History of Marshfield, Massachusetts

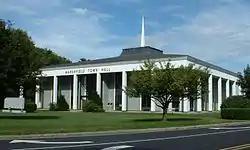
The modern Marshfield Town Hall, located near the southern merger of Routes 3A and 139, Marshfield, Massachusetts.

Native Americans lived in Marshfield for thousands of years before the white traders and settlers arrived in what is today considered coastal Massachusetts. These people included members of the Wampanoag Tribe of the Algonquin nation and members of the Massachusetts Tribe. Evidence of Native American habitation extending back to 9,000 to 10,000 B.C. has been found extensively in the area; it is possible that there are even older human settlements in the area, but these are submerged due to rising sea levels since the early Holocene.